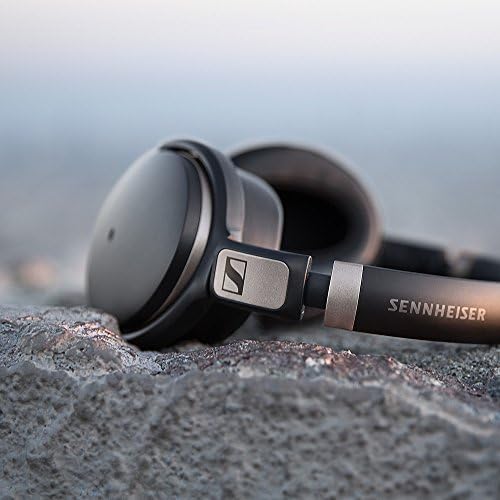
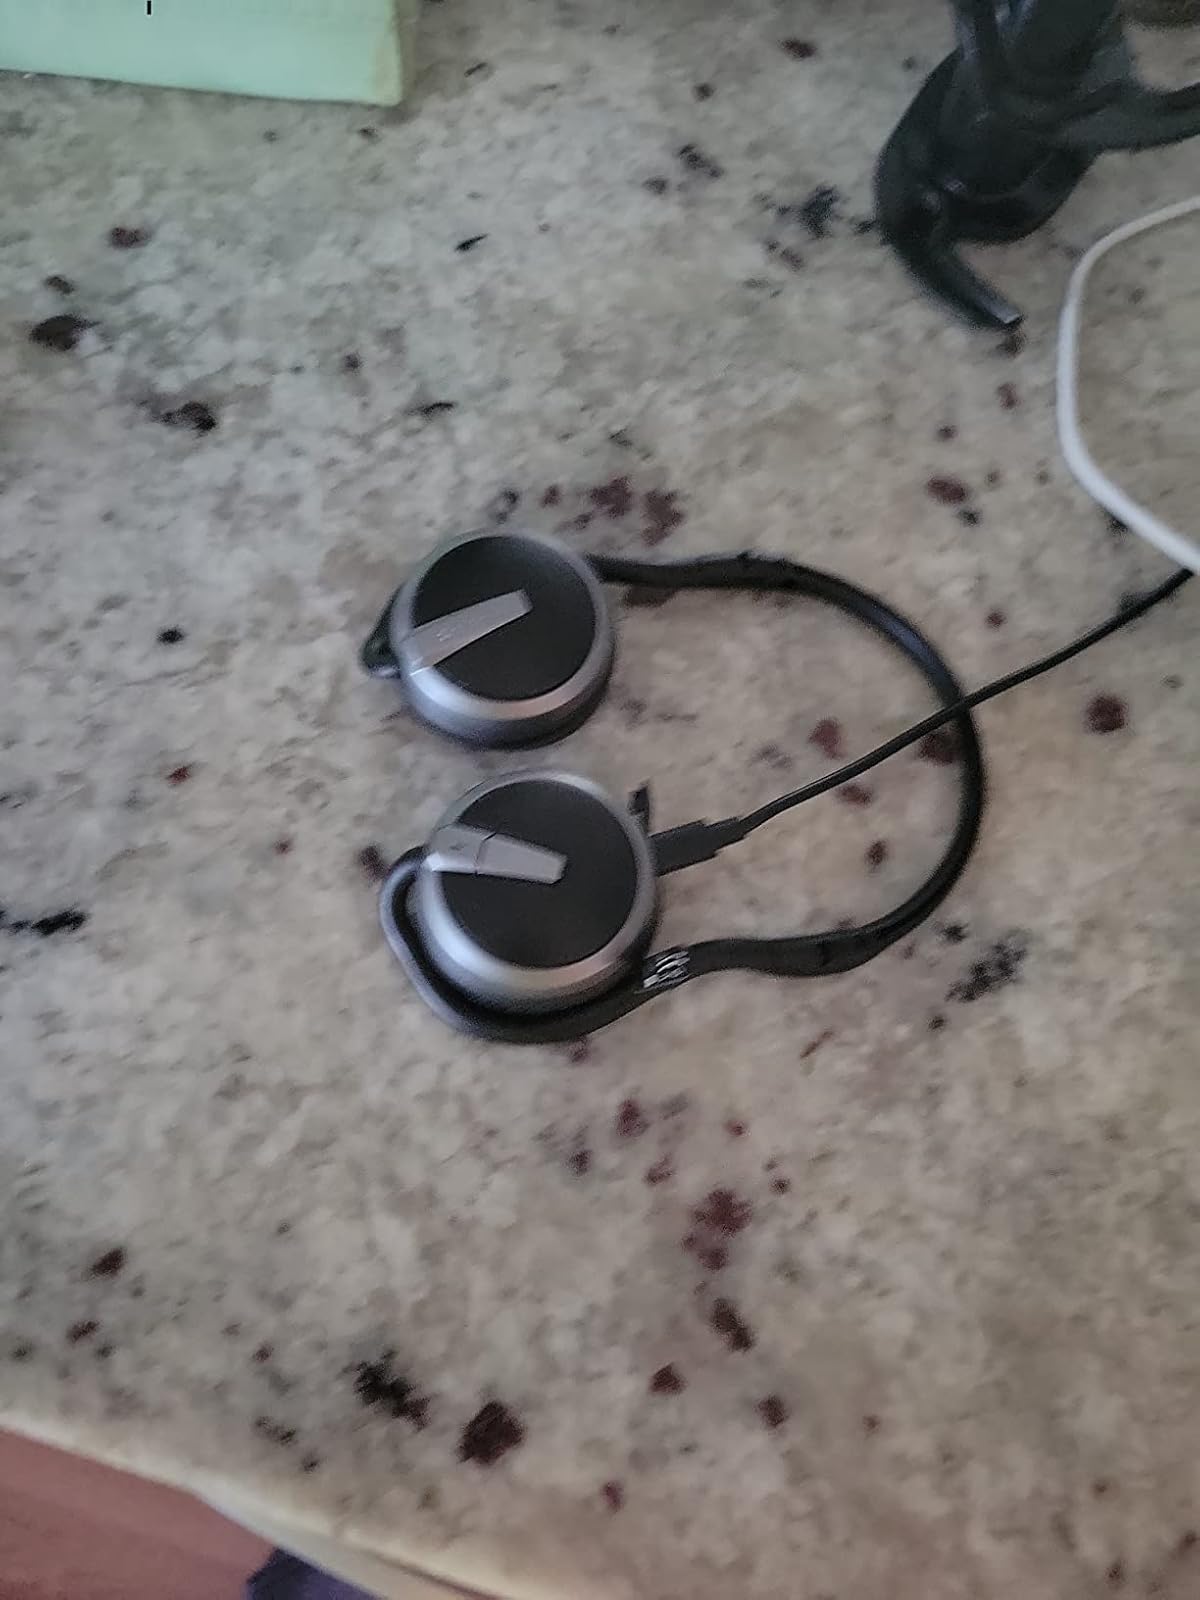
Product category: headphones
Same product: no